Ponniyin Selvan: II

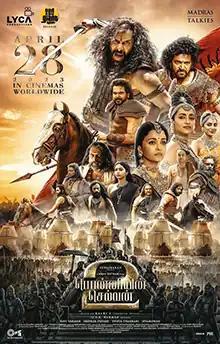
Theatrical release poster

Ponniyin Selvan: II (PS-2) is a 2023 Indian Tamil-language epic historical action drama film directed by Mani Ratnam, who co-wrote it with Elango Kumaravel and B. Jeyamohan. The film is produced by Mani Ratnam and Subaskaran Allirajah under Madras Talkies and Lyca Productions. The second of two cinematic parts based on the 1954 novel "Ponniyin Selvan" by Kalki Krishnamurthy, it serves as a direct sequel to "" (2022). The film stars an ensemble cast including Vikram, Aishwarya Rai Bachchan, Ravi Mohan (as the title character), Karthi, Trisha Krishnan, Jayaram, Prabhu, R. Sarathkumar, Sobhita Dhulipala, Aishwarya Lekshmi, Vikram Prabhu, Prakash Raj, Rahman, R. Parthiban and others. It continues to follow the prince Arulmozhi Varman (who would become the emperor Rajaraja I) and his family as they deal with threats to the Chola Empire.